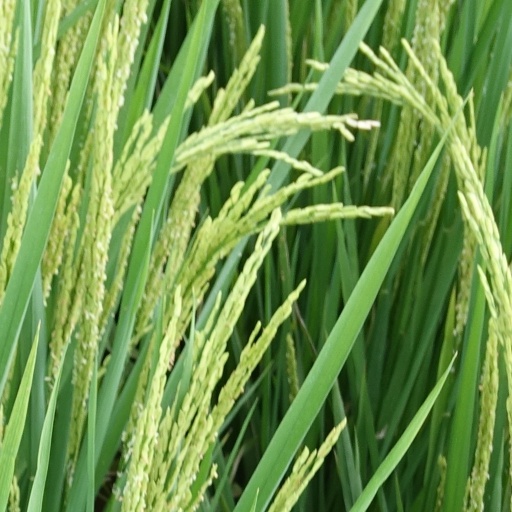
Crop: rice